Stobs Military Camp

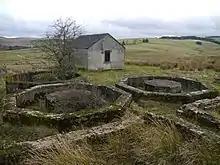

The Stobs estate was sold by Robert Purdon, a solicitor in Hawick, on 21 November 1902. The sale of the 3615 acres of Stobs Estate is recorded in several newspapers and the "Southern Reporter" of 11 October 1902 announces “The British Government has purchased the ancient Border home of the Elliotts at Stobs Castle.” It goes on to add in the edition of 27 November 1902 that “The War Office is understood have decided to erect barracks on part of Stobs estate, and to maintain a permanent garrison there.”